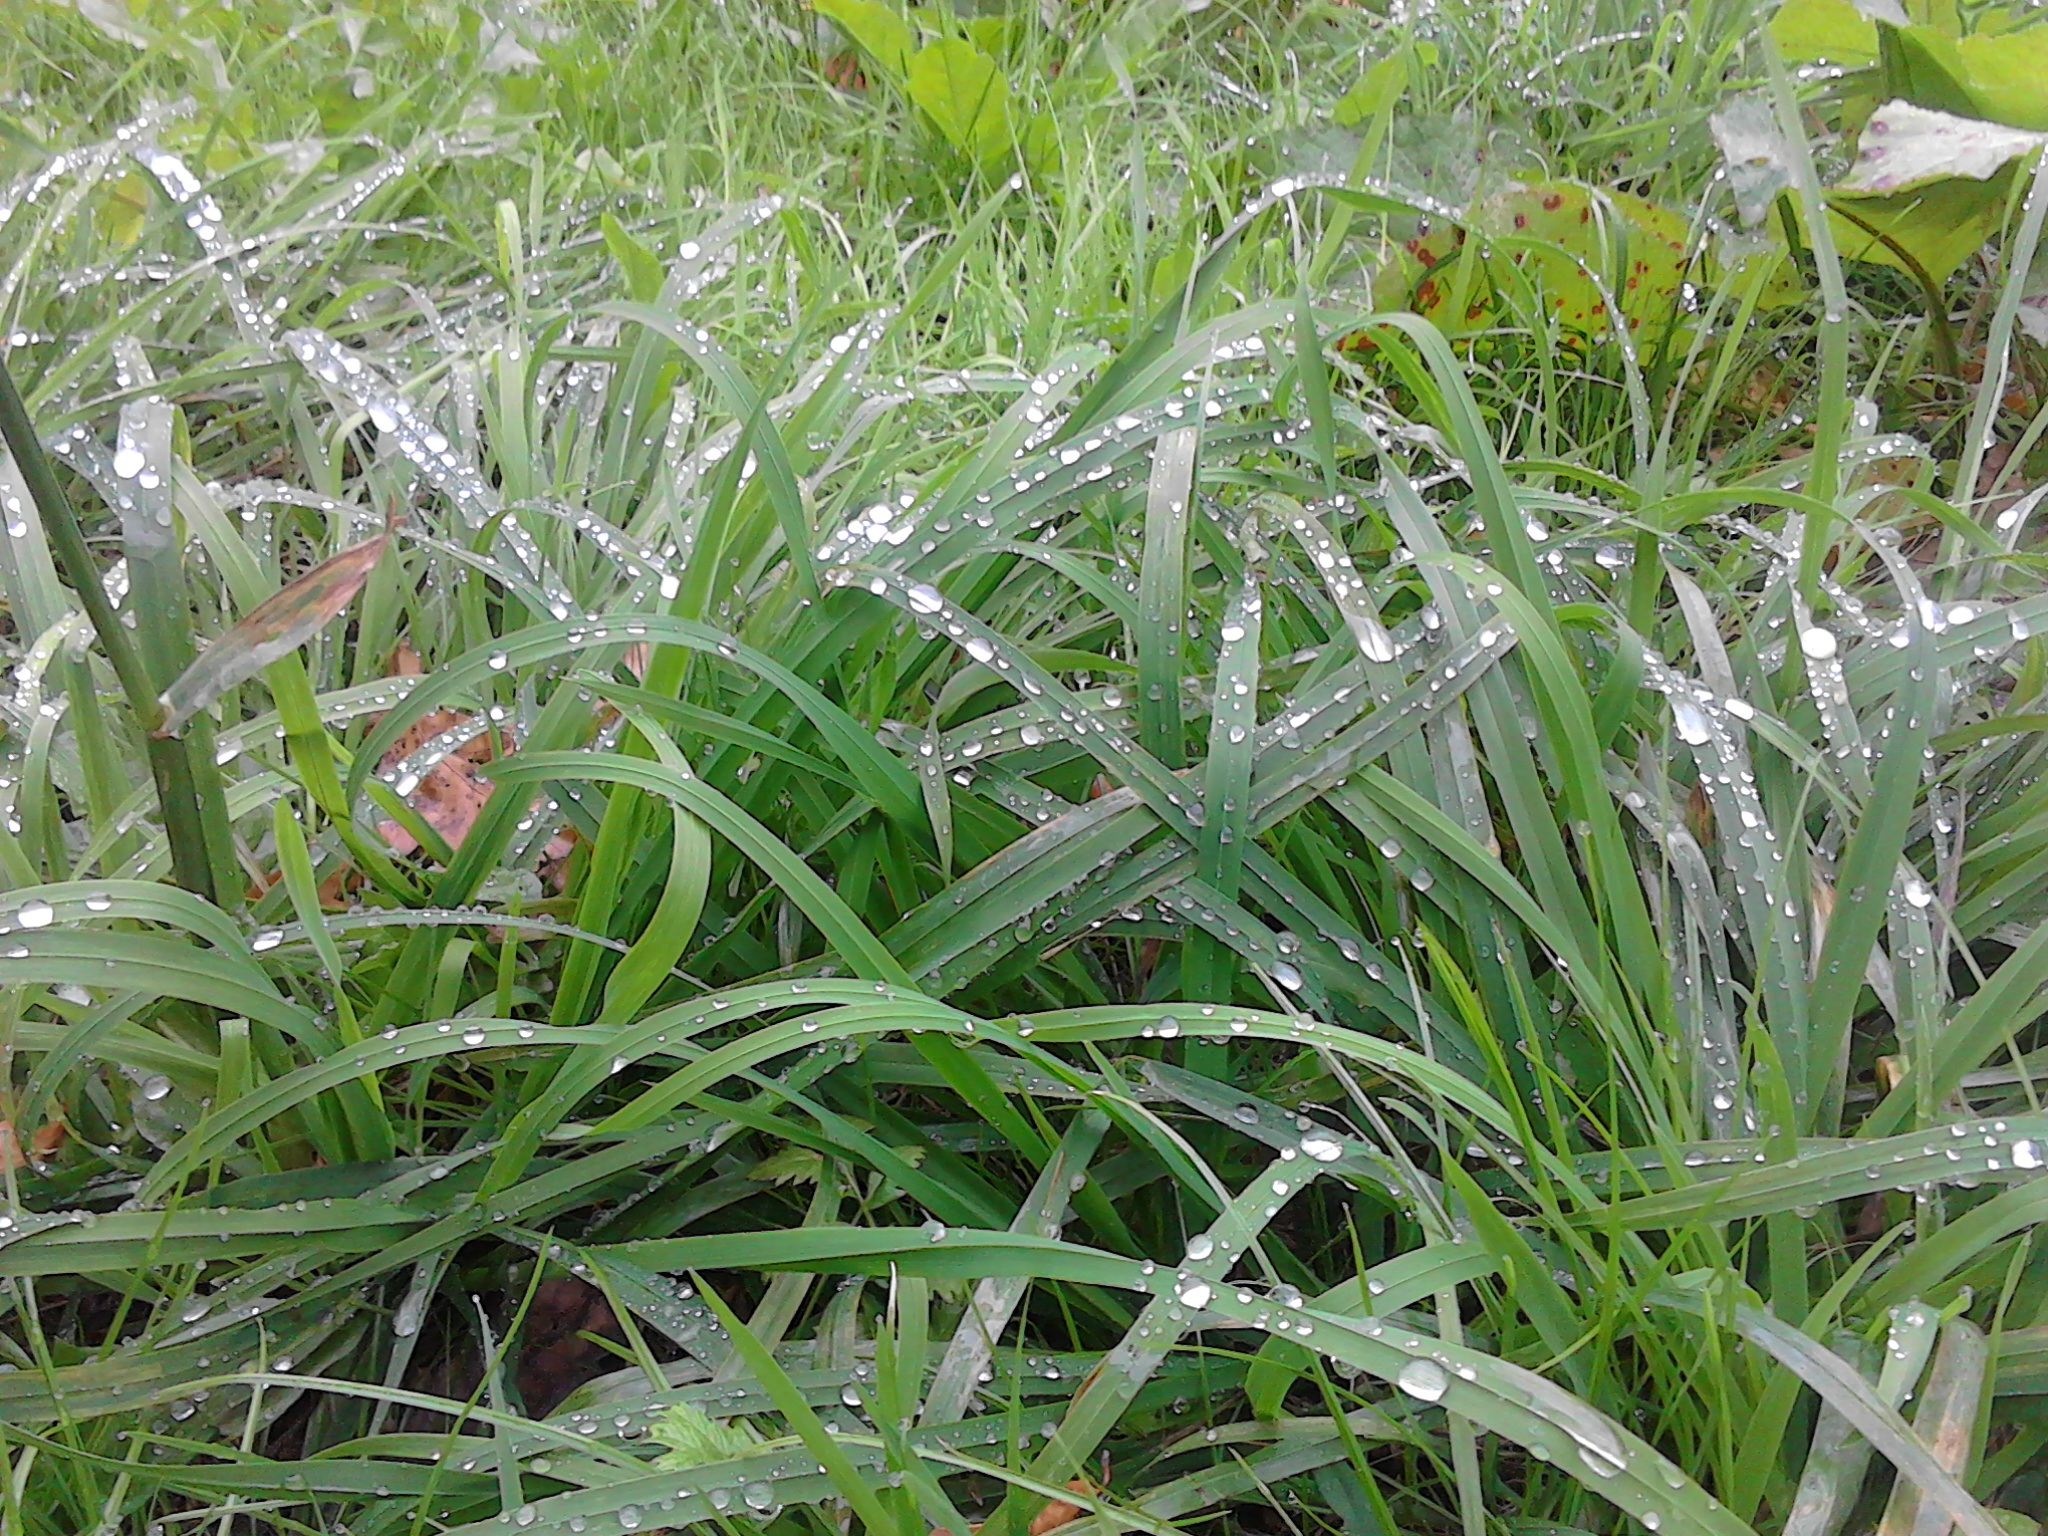
nature, grass, plant, lawn, leaf, flower, green, herb, crop, agriculture, flowering plant, grass family, land plant, phragmites, arecales